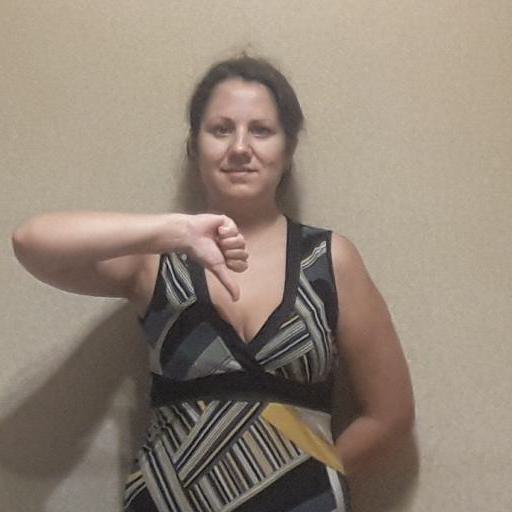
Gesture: dislike